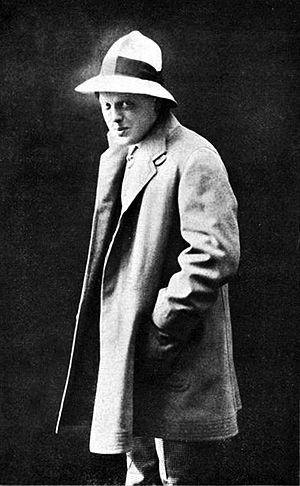
Max Pallenberg, né sous le nom de Max Pollack le 18 décembre 1877 à Vienne et mort le 26 juin 1934 à Karlovy Vary, est un chanteur, acteur et comédien autrichien.